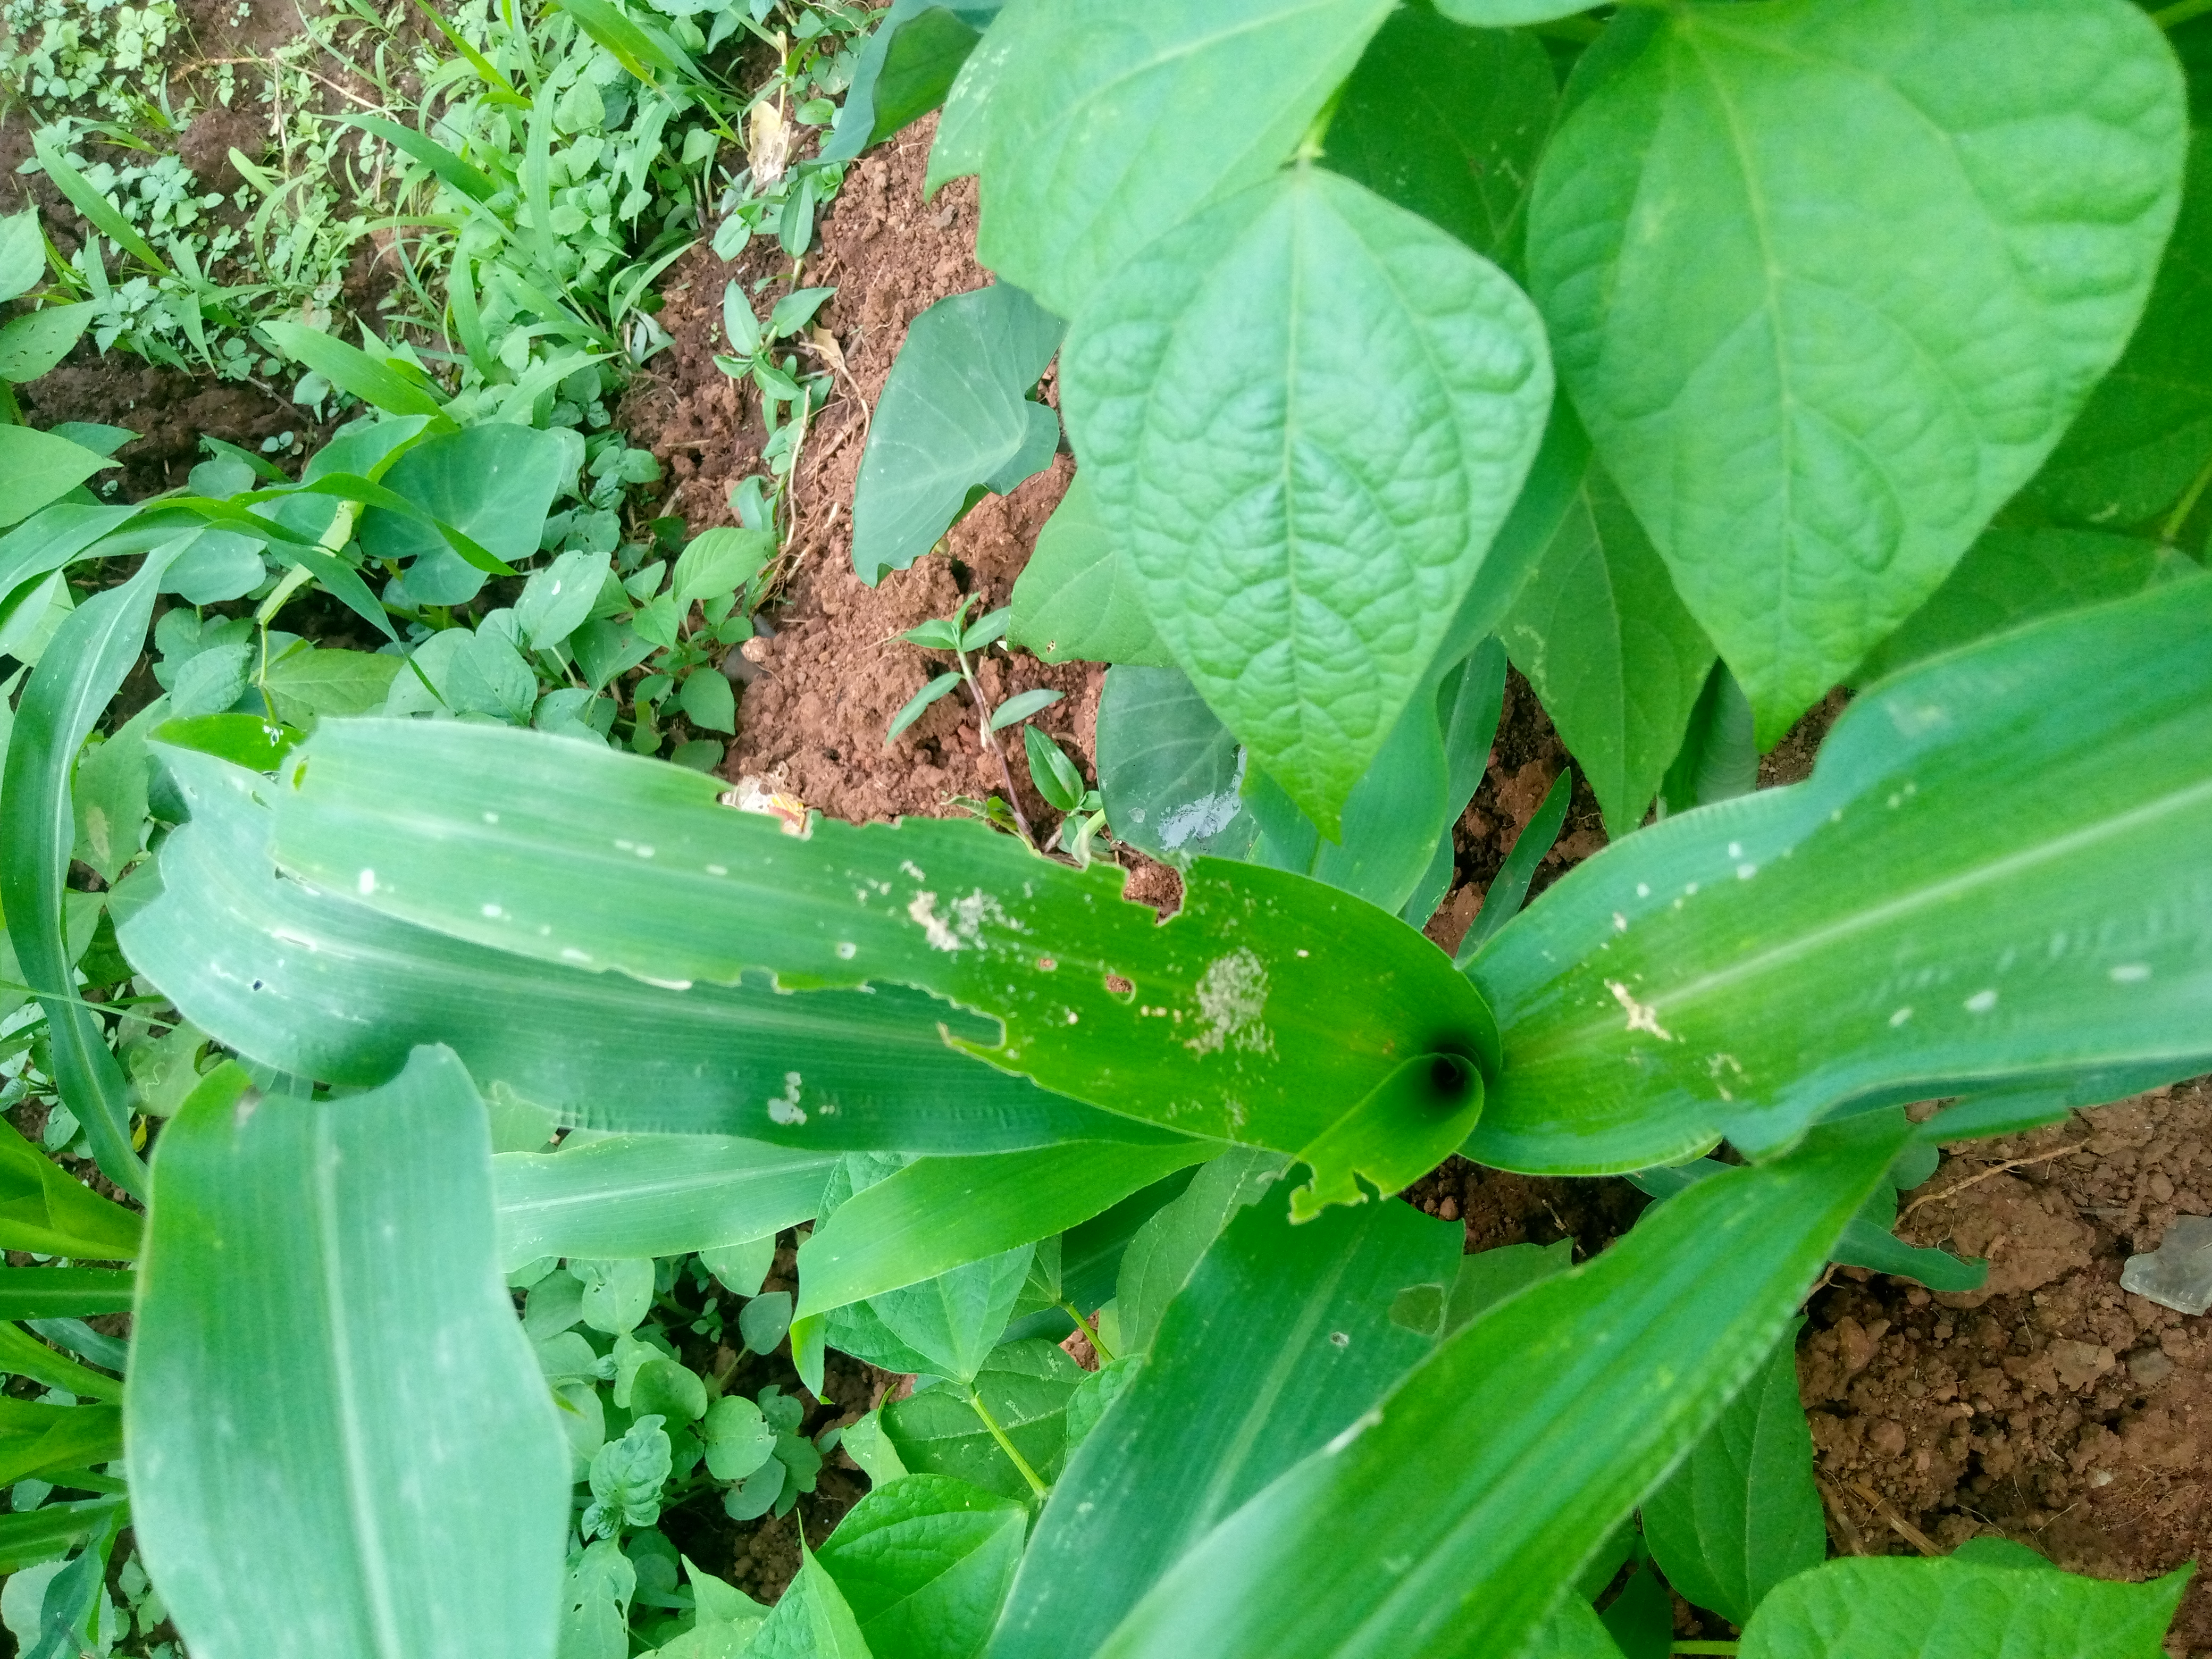
Label: spodoptera_frugiperda